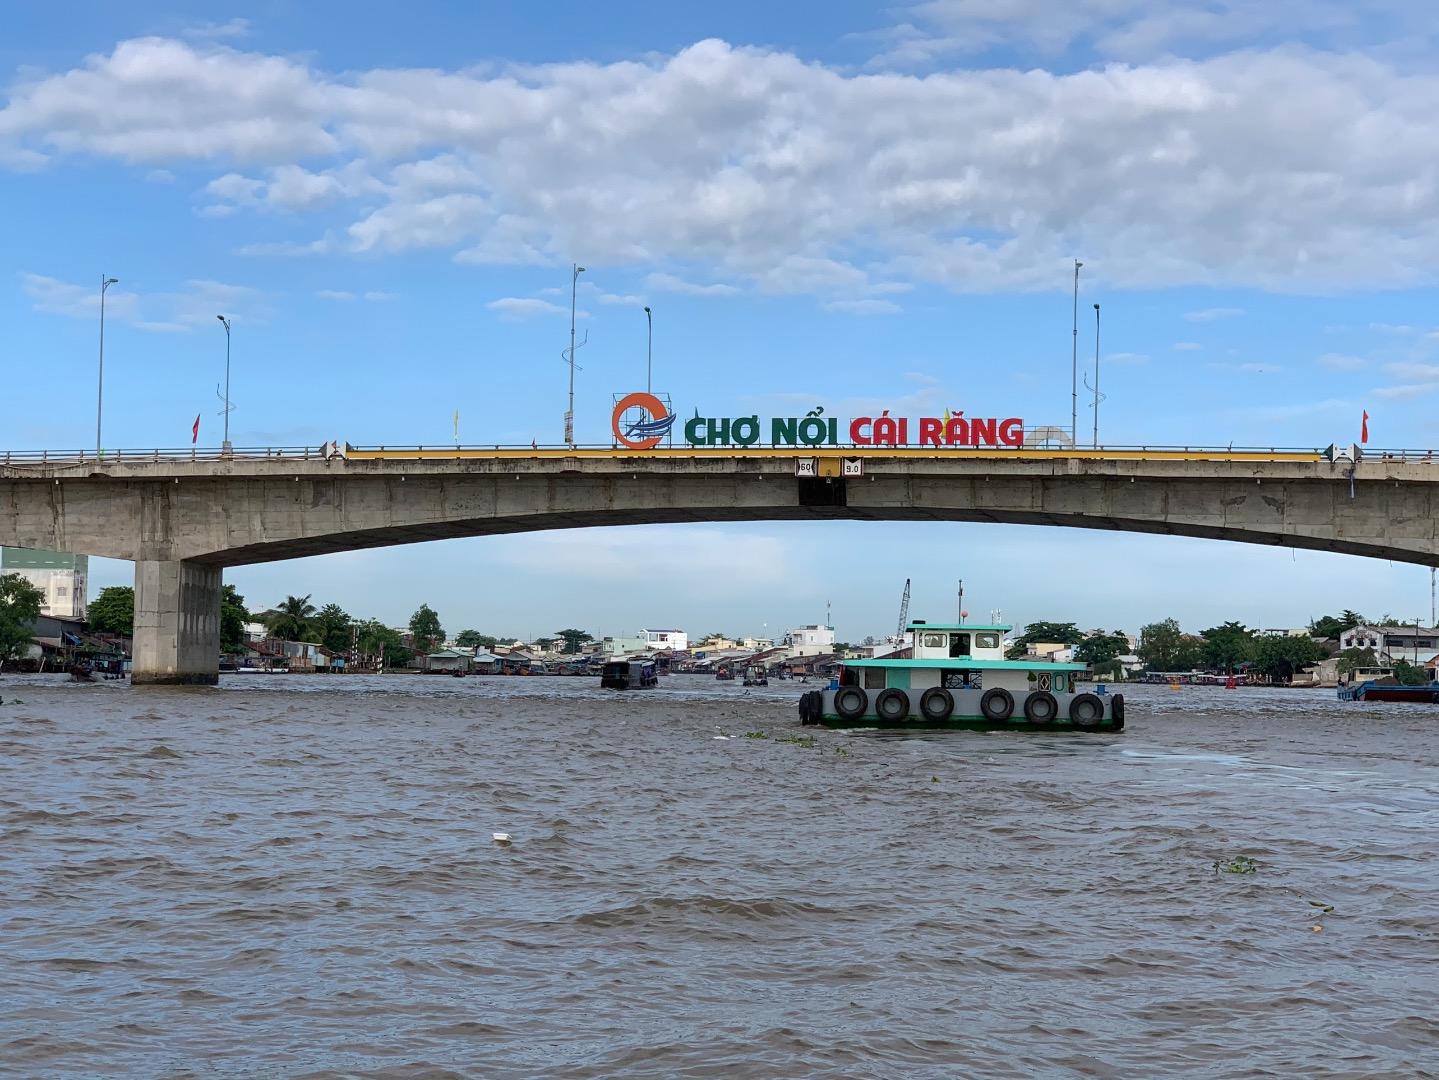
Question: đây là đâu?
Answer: chợ nổi cái răng